Paul Oscar Blocq

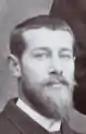

Paul Oscar Blocq (1860–1896) was a French pathologist who is remembered for his neuropathological work done with Jean-Martin Charcot (1825-1893) and Gheorghe Marinescu (1863-1938) at the Salpêtrière in Paris.